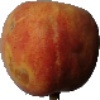
Label: Peach 1